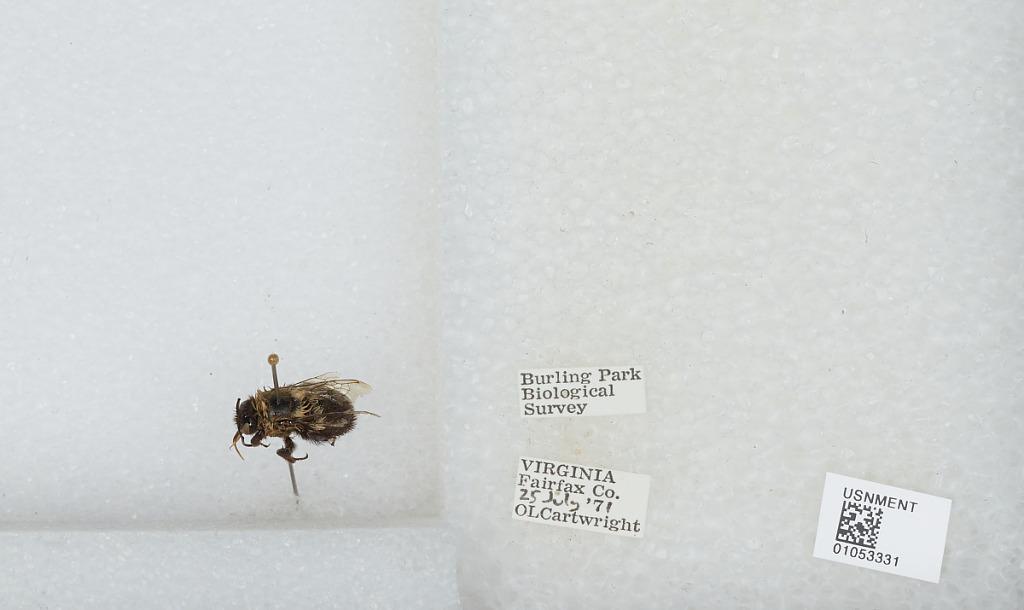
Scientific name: Bombus sp.
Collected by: O. Cartwright
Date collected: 1971-7-25
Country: United States
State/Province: Virginia
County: Fairfax
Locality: Burling Park Biological Survey
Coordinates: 38.9614, -77.1978